Feminist activism in hip-hop

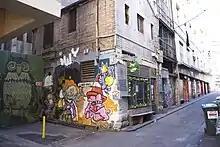
Graffiti in an alley

The largest female street art event, Femme Fierce. occurs annually in the United Kingdom. It is considered part of International Women's Day. The Danish documentary, Women on Walls was released in 2014 in conjunction with the annual event. It follows a number of female graffiti artists participating in the event. It includes interviews with graffiti artists and the behind-the-scenes coordinators of Femme Fierce.